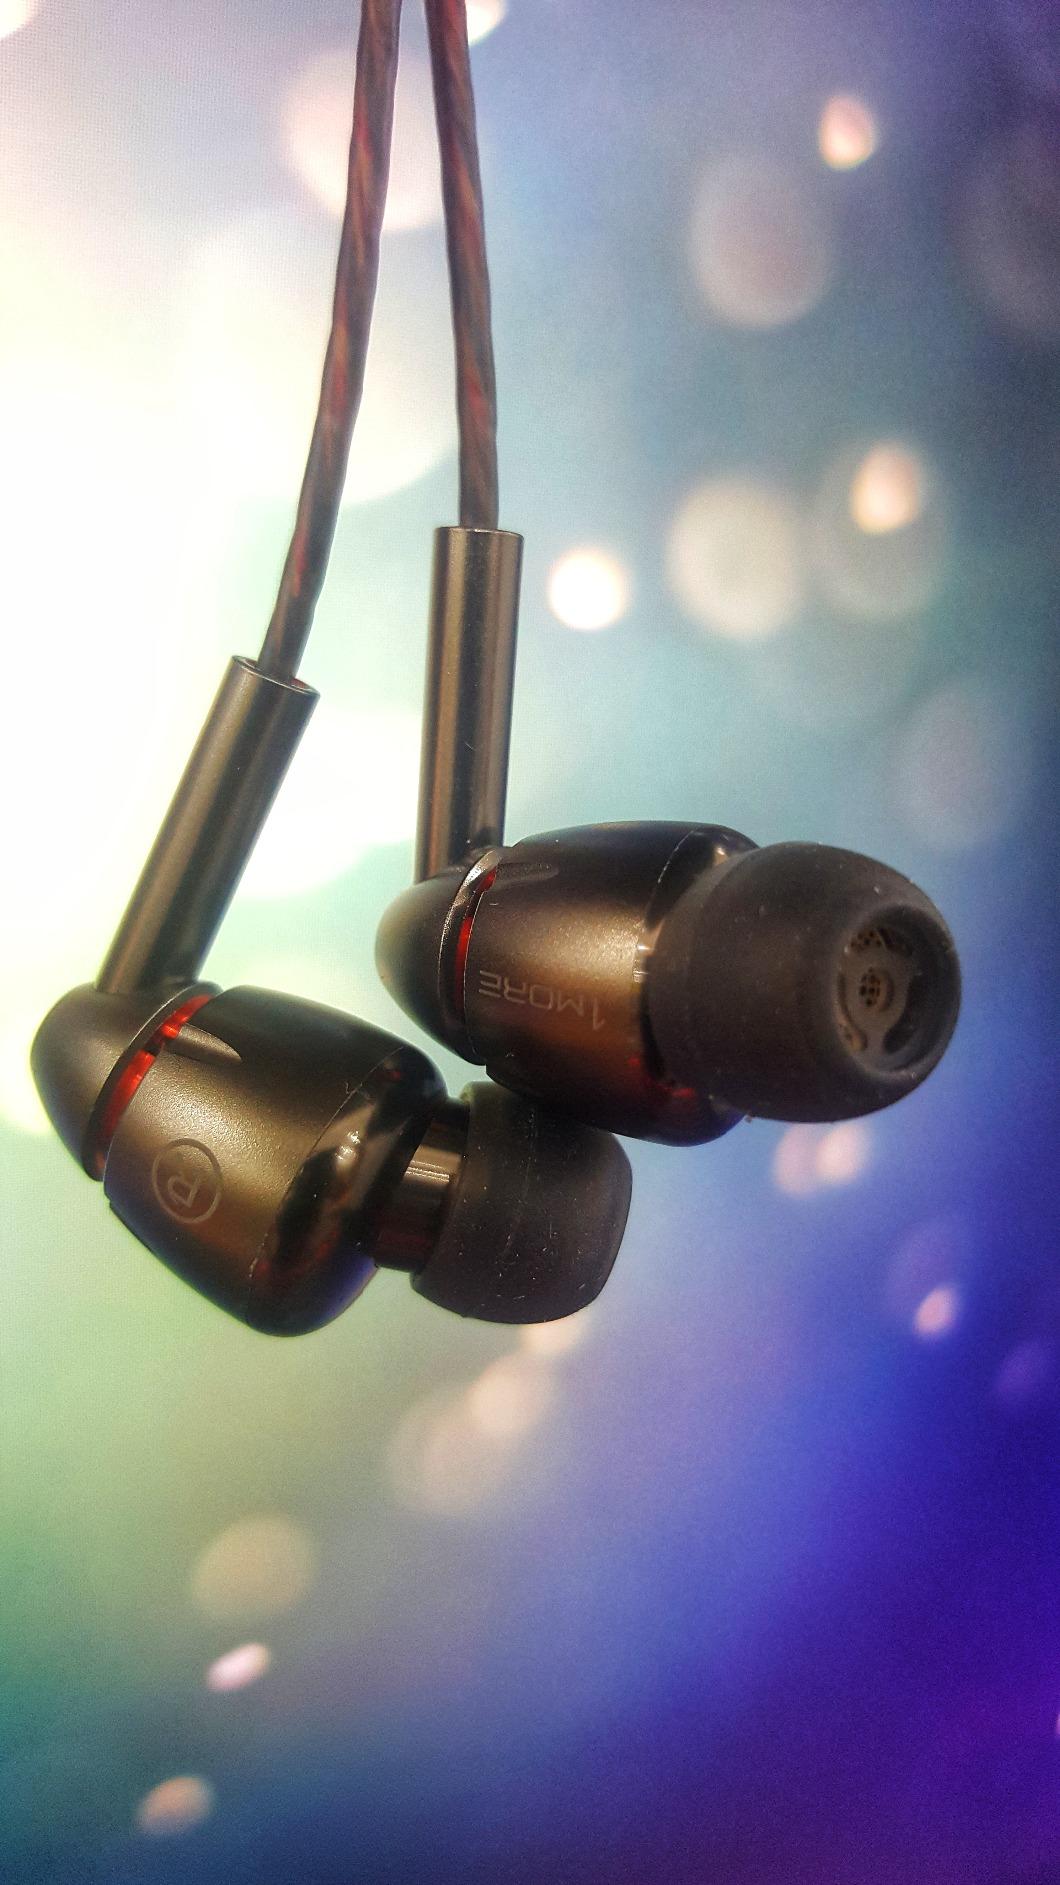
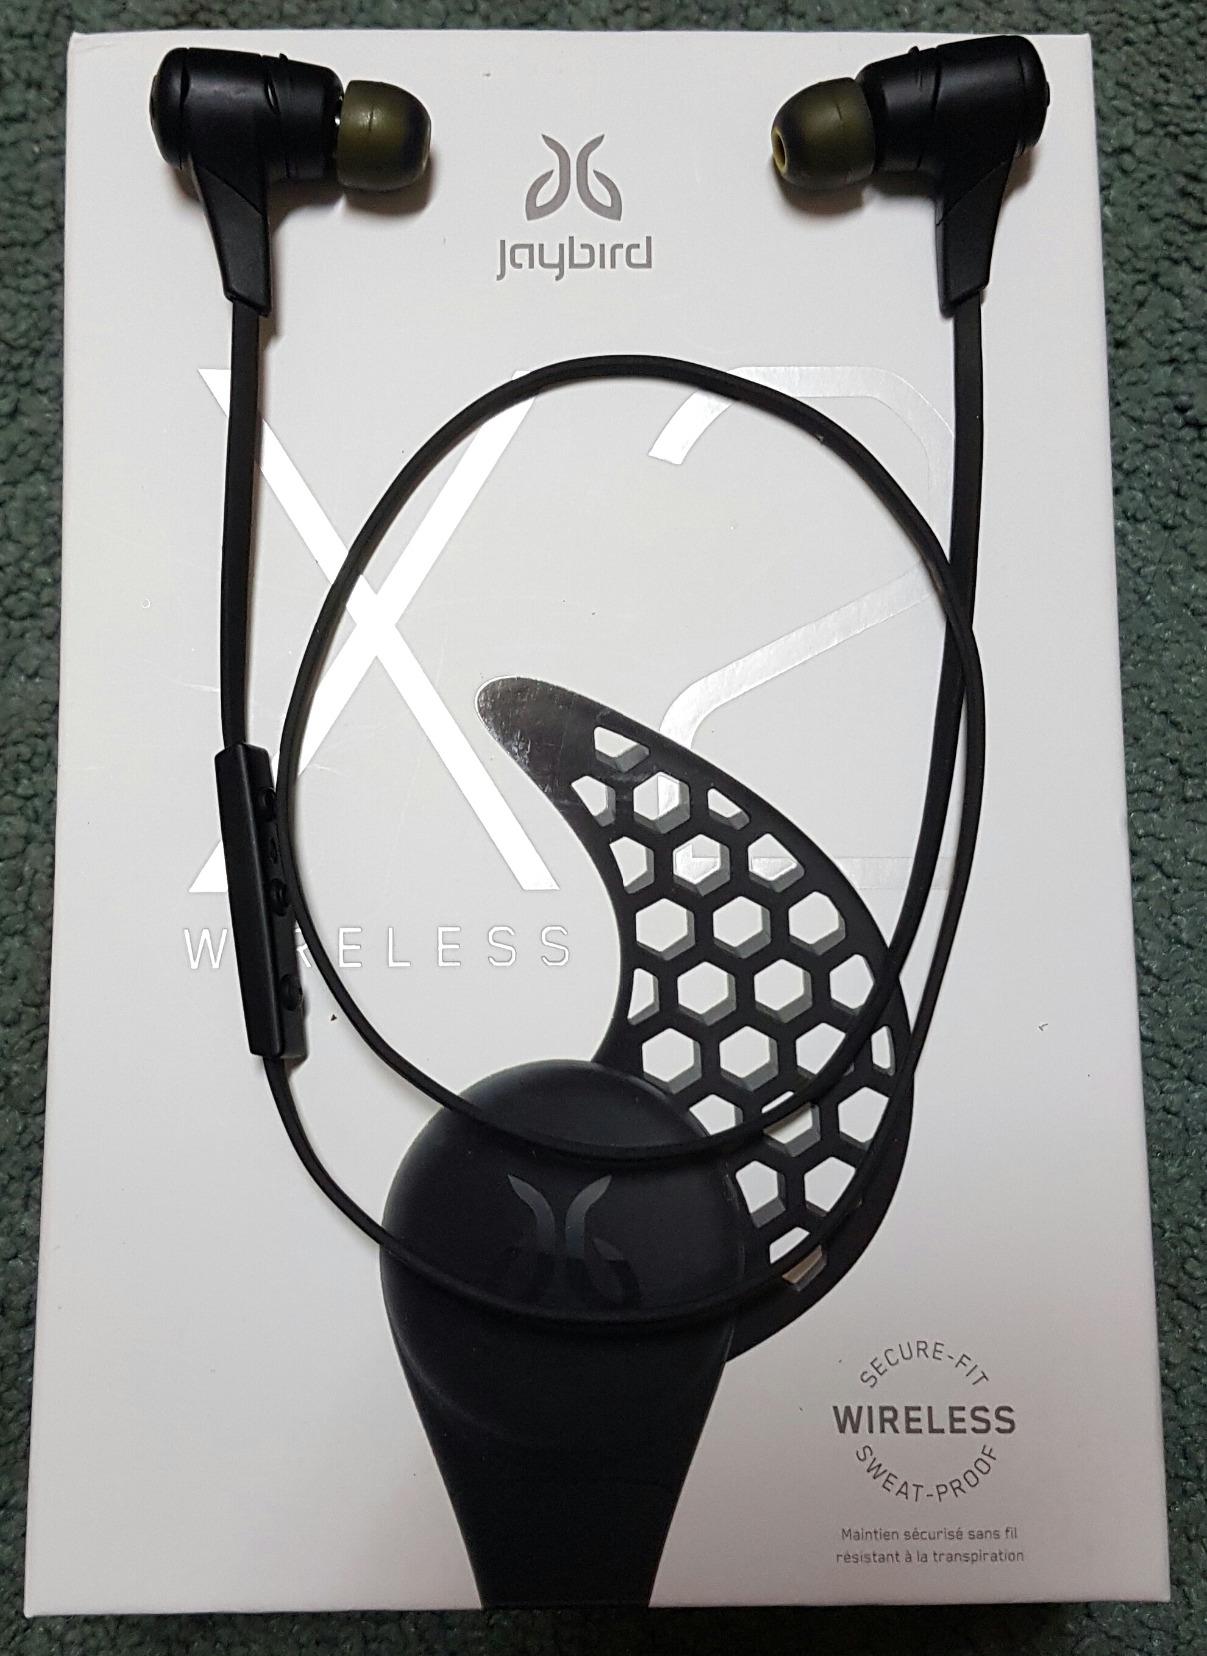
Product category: headphones
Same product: no